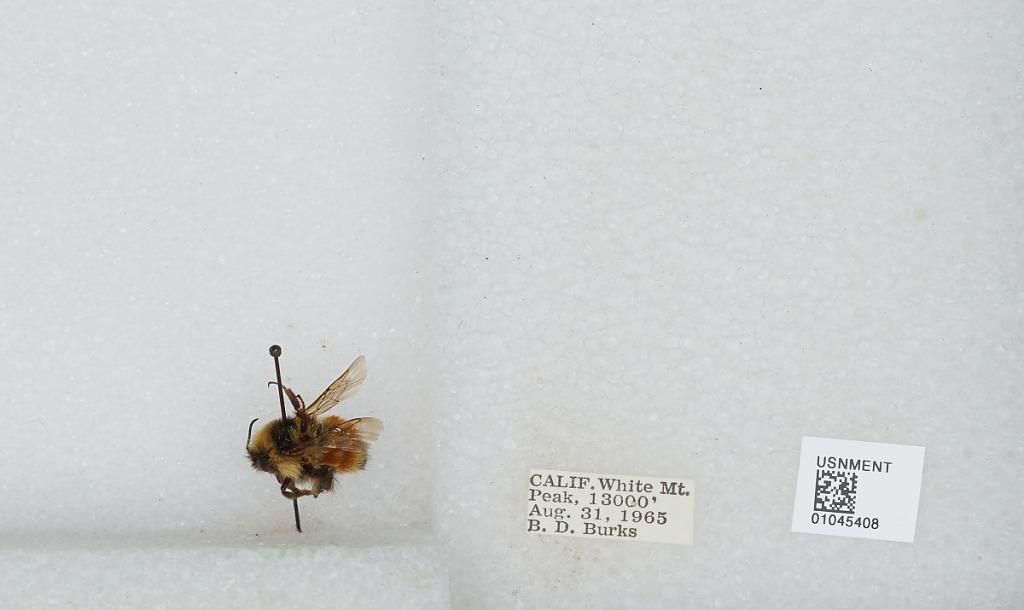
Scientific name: Bombus sp.
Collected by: B. Burks
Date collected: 1965-8-31
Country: United States
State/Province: California
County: Mono
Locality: White Mountain Peak
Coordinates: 37.6344, -118.256